Raków, Kielce County

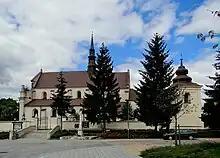
Baroque Holy Trinity church

Raków was founded in 1569 by , a Calvinist who was castellan of Żarnów, as the centre of the Polish Brethren and a place of religious tolerance. The town coat of arms includes a crayfish and is derived from the Warnia coat of arms of Sienieński's Arian wife, Jadwiga Gnoińska. It was a private town, administratively located in the Sandomierz County in the Sandomierz Voivodeship in the Lesser Poland Province of the Kingdom of Poland. The Socinian Racovian Academy was founded in 1602 by Jakub Sienieński, Jan Sienieński's son. By the 1630s, the town had grown to 15,000 inhabitants, with businesses centering on the academy.